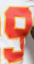
Number: 9